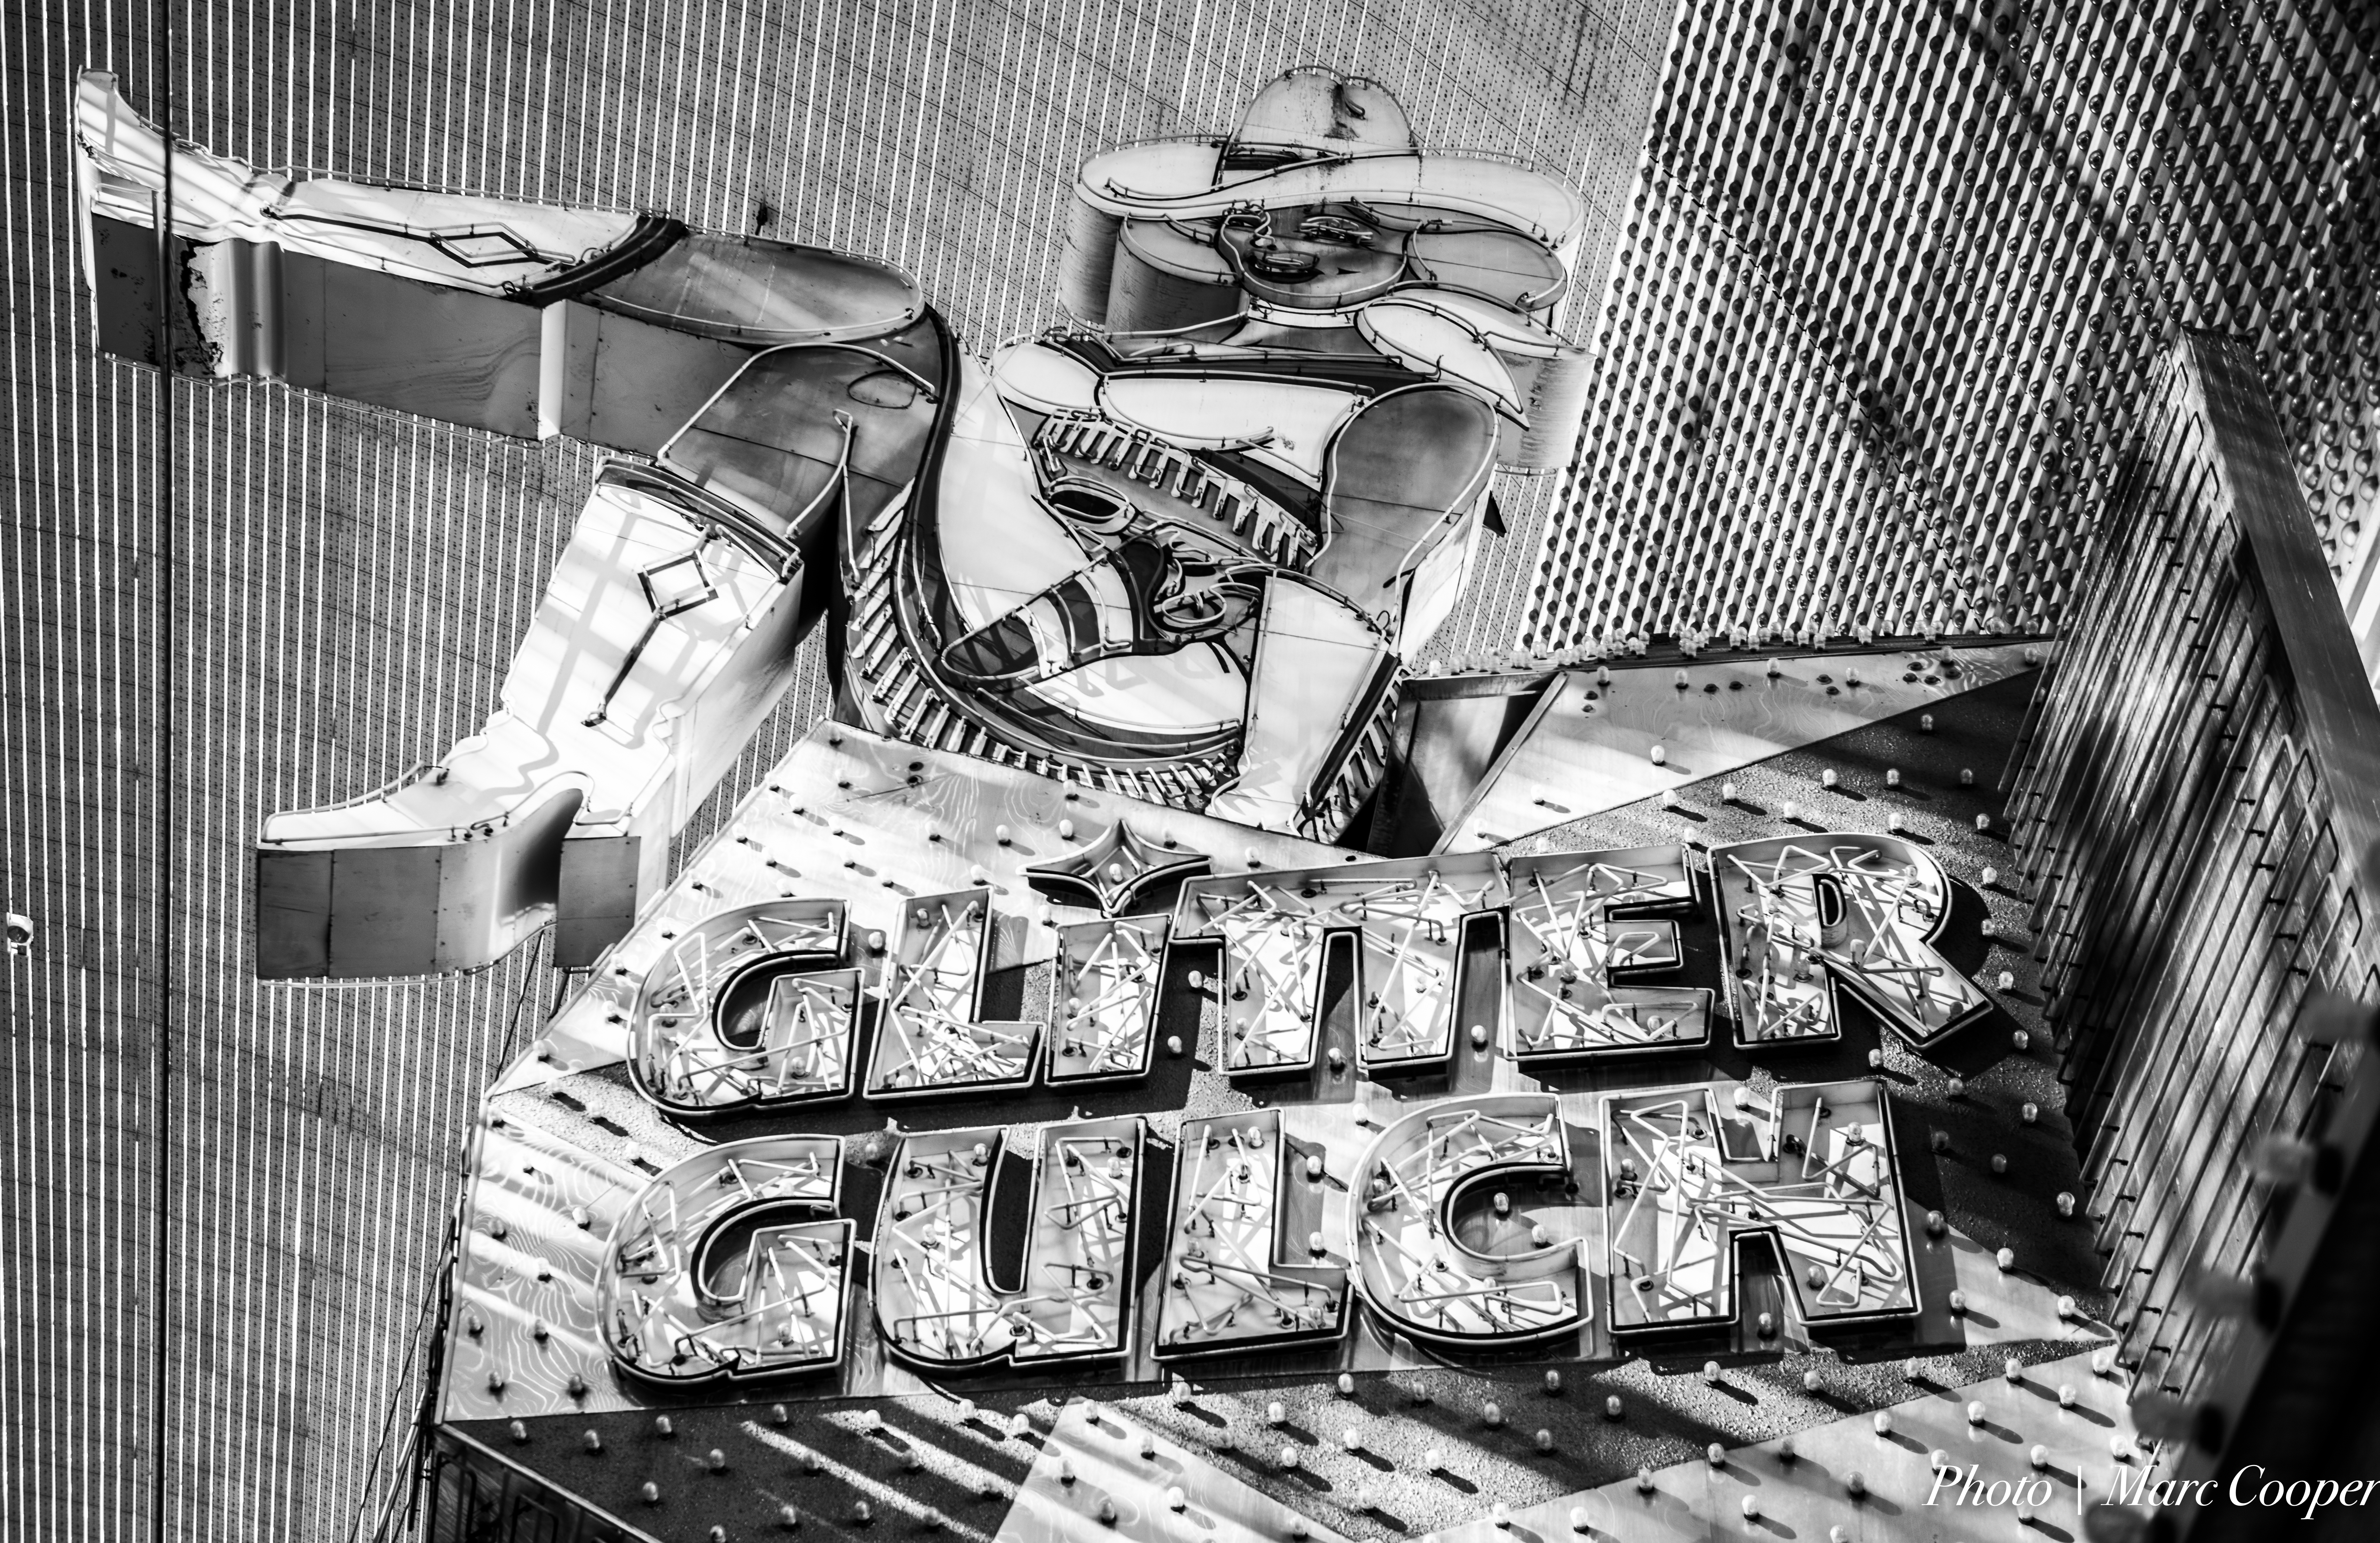
black and white, monochrome, art, photograph, image, monochrome photography